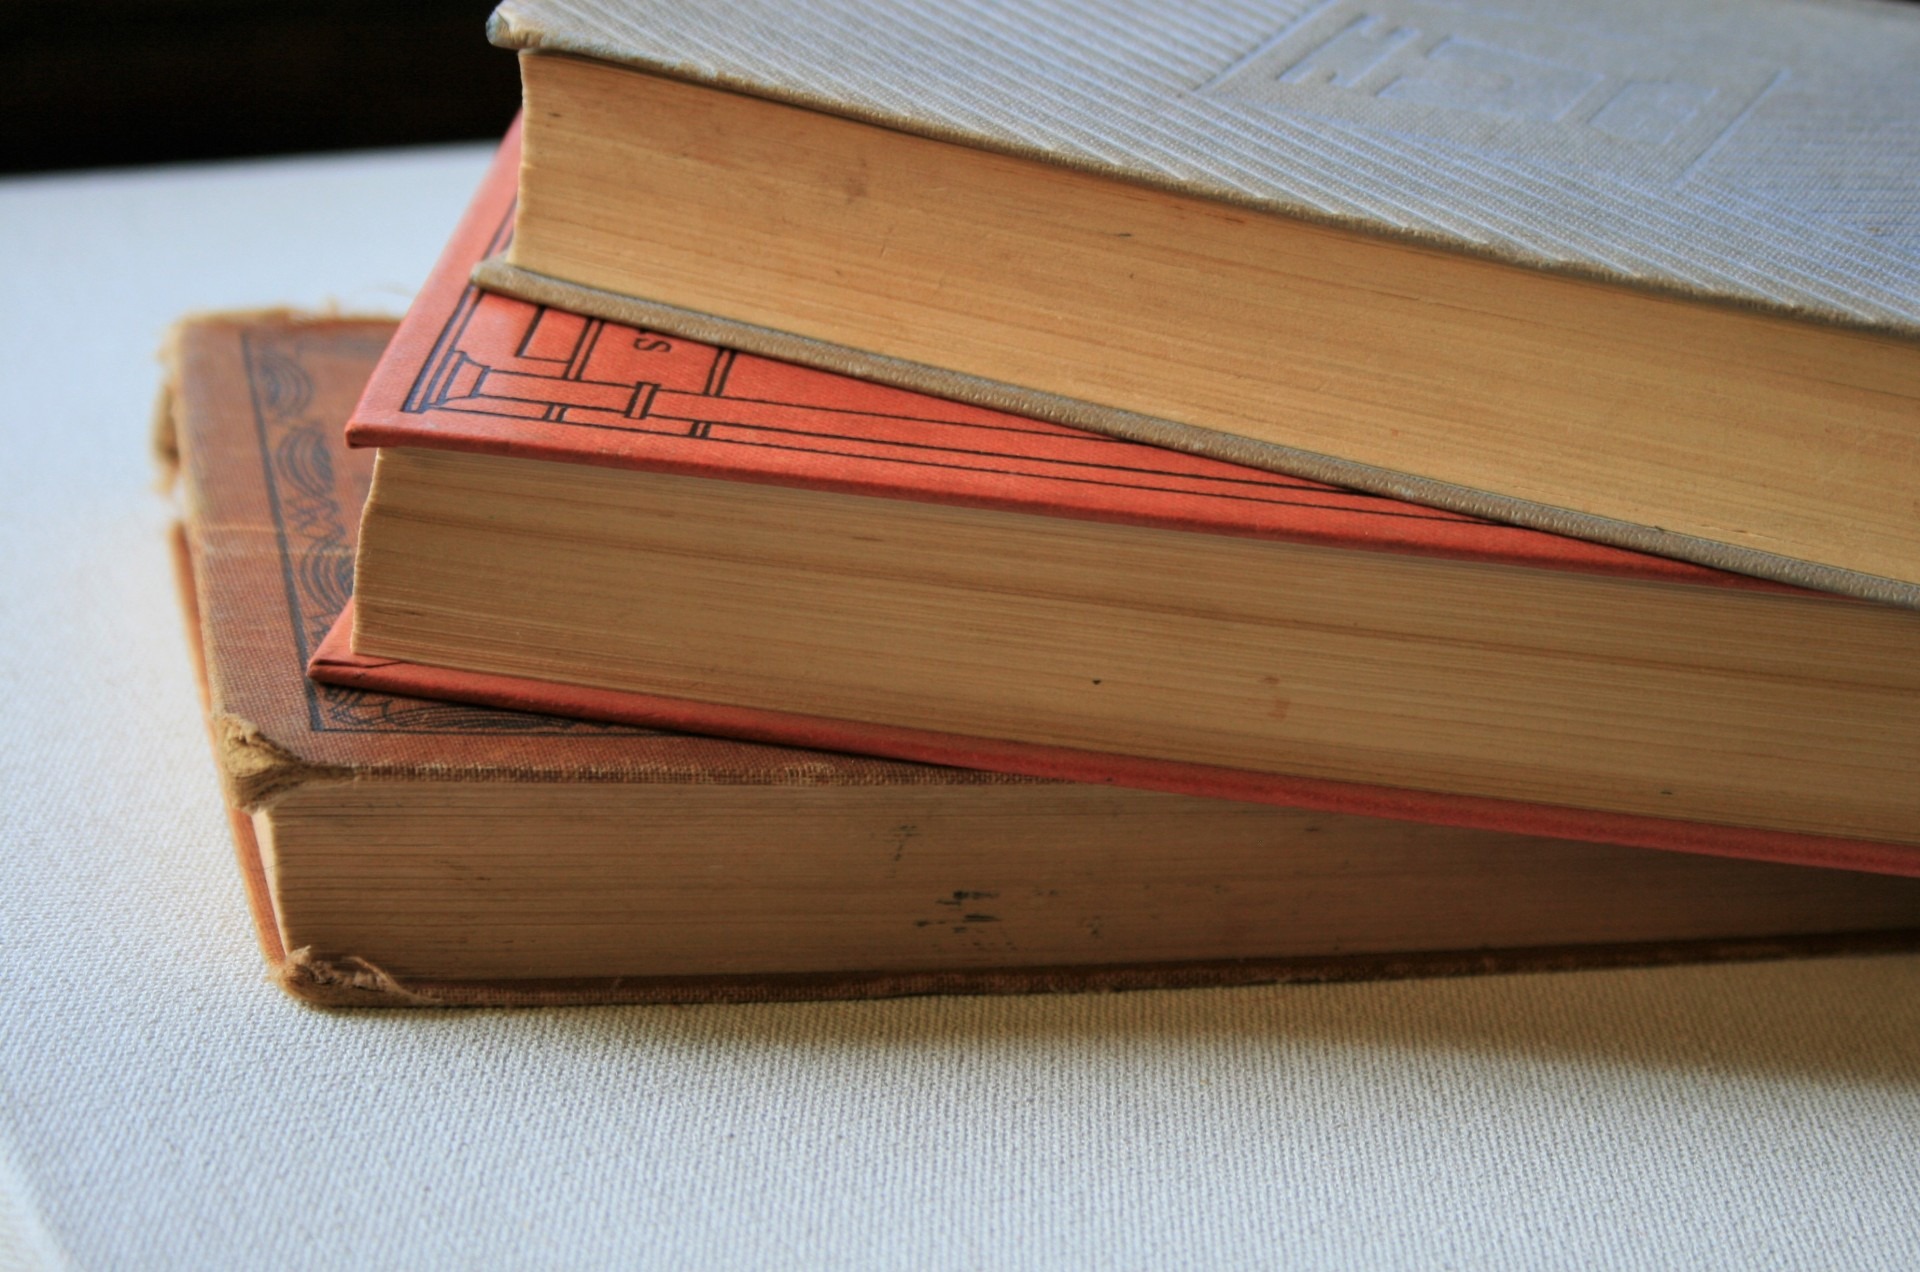
writing, read, word, grungy, wood, leather, vintage, antique, old, reading, print, page, material, world, weathered, education, pages, art, worn, literature, study, library, books, hardwood, text, stacked, manuscript, words, media, school, age, history, learning, classic, document, information, cover, journalism, used, wisdom, knowledge, article, plywood, distressed, hardcover, publication, man made object, wood stain